Rich man and Lazarus

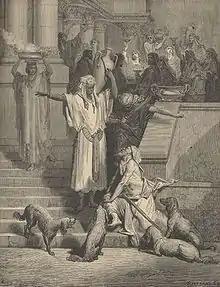
Illustration by Gustave Doré of the Rich man and Lazarus.

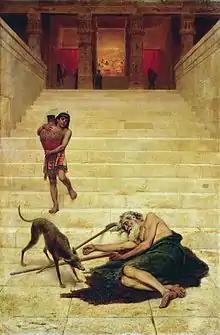
Illustration of Lazarus at the rich man's gate by Fyodor Bronnikov, 1886.

The story is unique to Luke and is not thought to come from the hypothetical Q document.